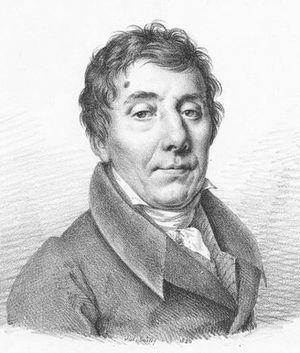
Le terme de Contre-Lumières, ou Anti-Lumières chez certains auteurs, est une expression utilisée depuis le XXᵉ siècle pour désigner l'ensemble hétérogène des contre-courants opposés à la philosophie des Lumières du XVIIIᵉ siècle jusqu'au début du XIXᵉ siècle.
Louis-Gabriel-Ambroise, vicomte de Bonald, né le 2 octobre 1754 à Millau où il est mort le 23 novembre 1840, est un homme politique, philosophe et essayiste français, grand adversaire de la Révolution française.
Le royalisme en France au XIXᵉ siècle est le courant de pensée qui vise à établir une monarchie de manière durable en France comme cela avait été fait avec la monarchie capétienne, soit la mise en place d'une monarchie héréditaire. Les royalistes divergent cependant quant au respect ou non des droits acquis pendant la Révolution française, ce qui scinde les royalistes en deux depuis le retour de Louis XVIII sur le trône.